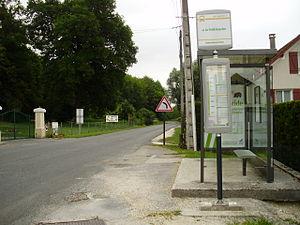
Arrêt de bus Transilien sur la route D66 au lieu-dit Le Moulin, à Boissy-le-Châtel, à 200 m au nord de l'ancienne gare de Chailly - Boissy-le-Châtel
La gare de Chailly-en-Brie est une ancienne gare ferroviaire française de la ligne de Gretz-Armainvilliers à Sézanne, située dans la commune de Chailly-en-Brie.